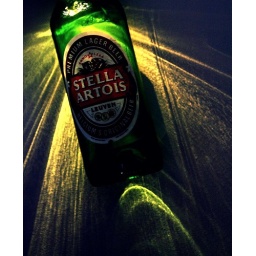
I blue tacked this to the wall and stuck a tourch in